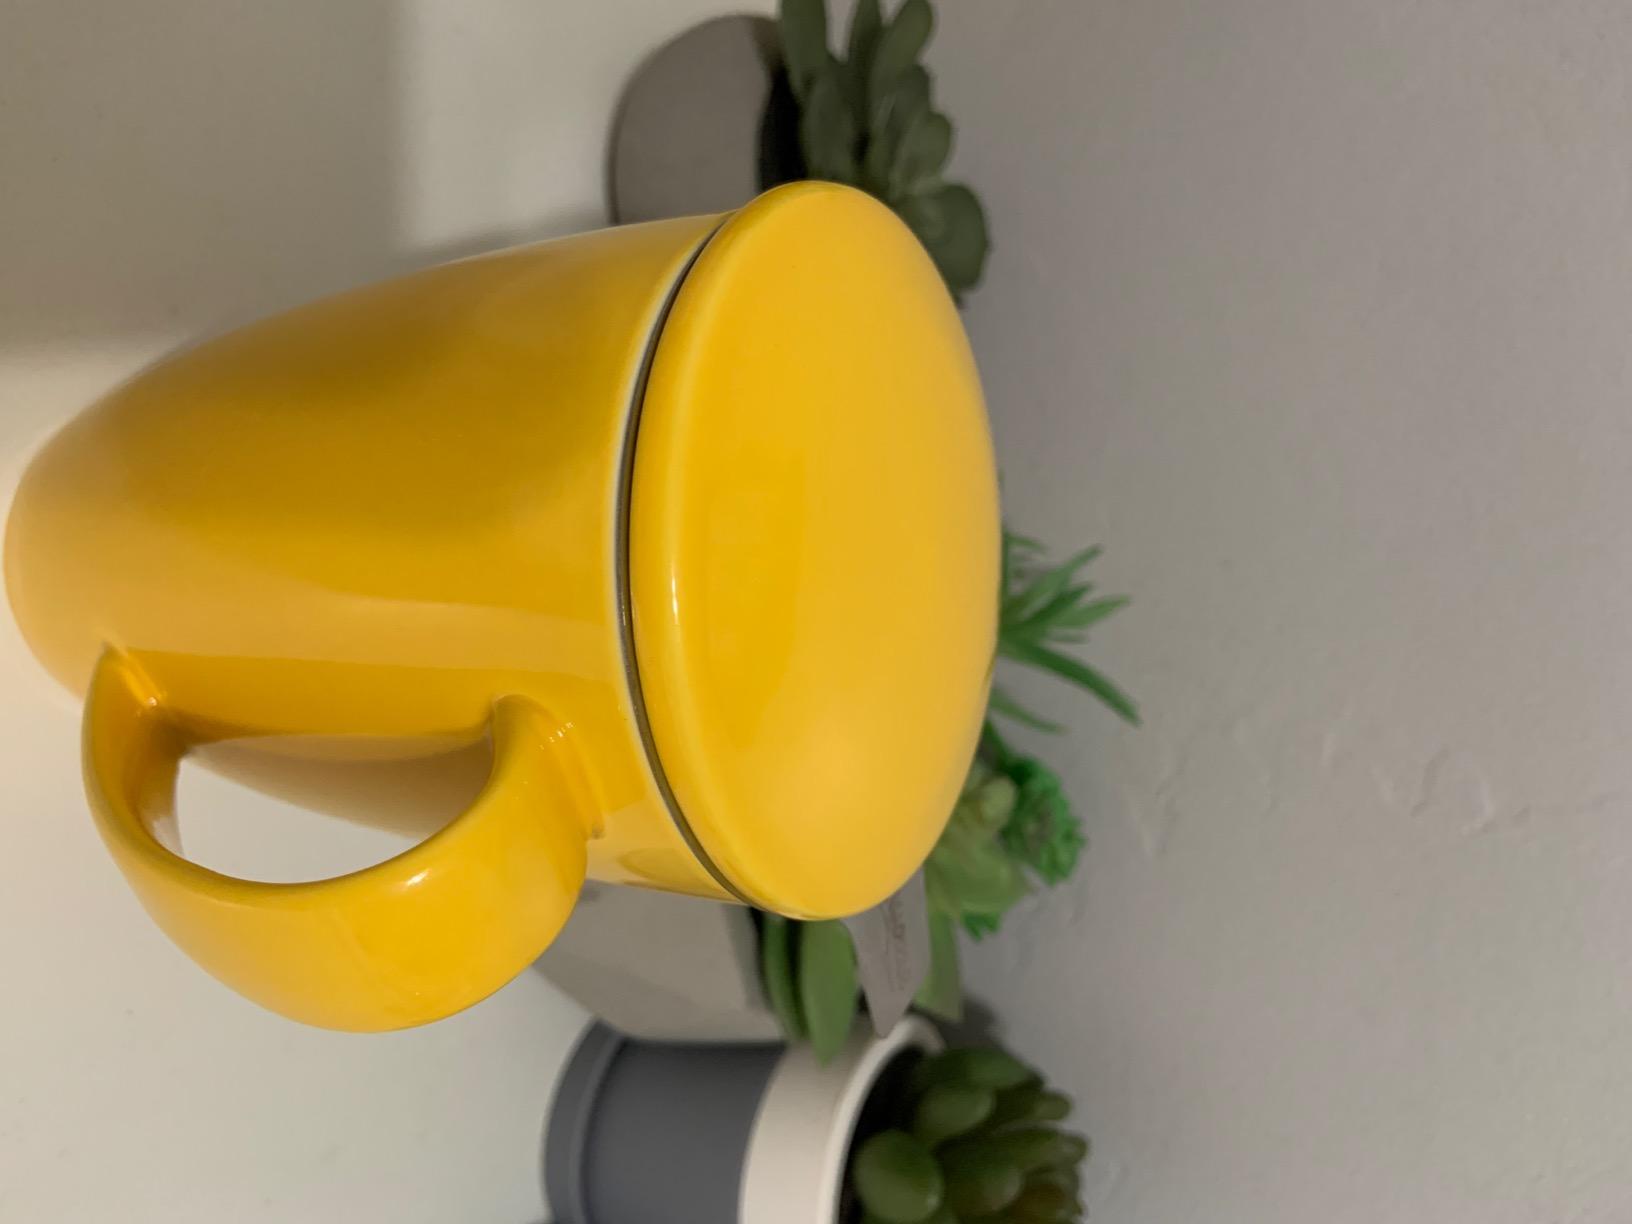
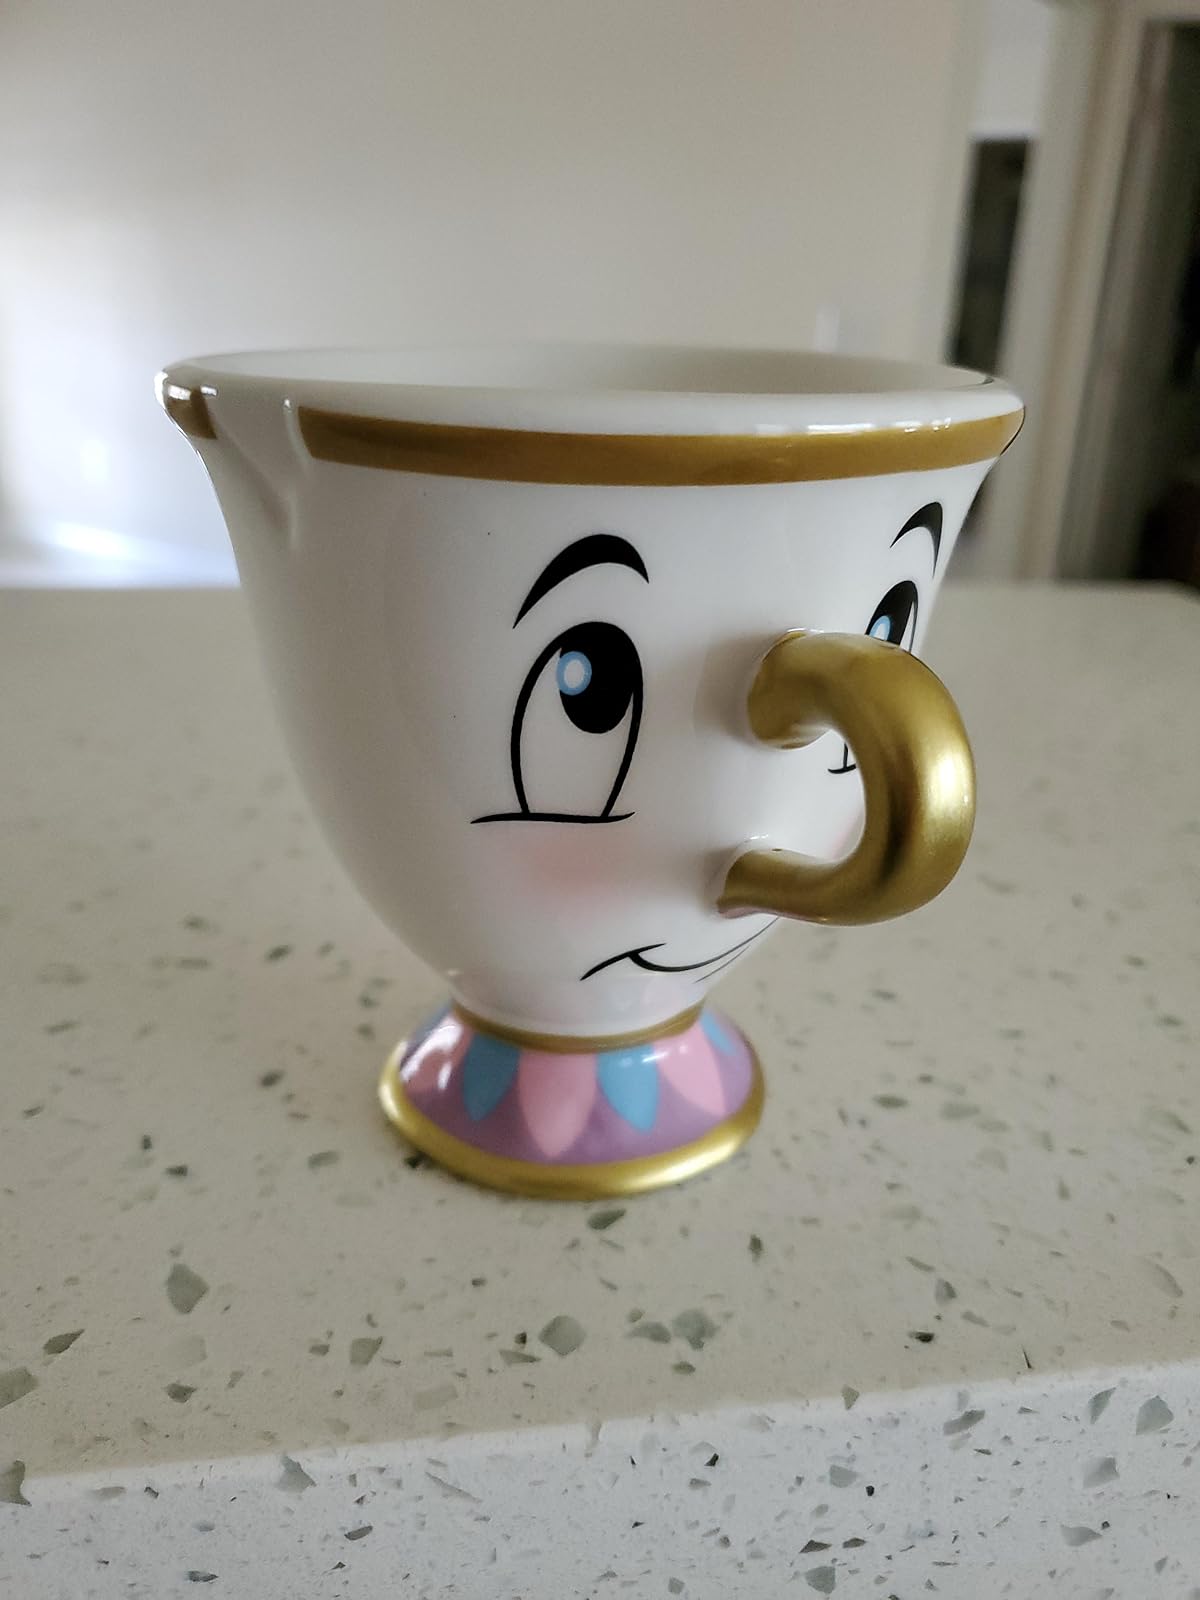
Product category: items_mug
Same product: no